History of Springfield, Massachusetts

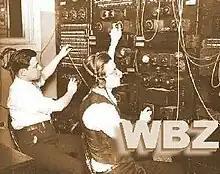
WBZ, the first commercial radio station in the United States, was located in Springfield's luxurious Hotel Kimball.

The Duryeas were joined in Springfield's automobile industry in 1900 by Skene, (which disappeared shortly after), and Knox Automobile, which survived until 1927. In 1905, Knox famously produced America's first motorized fire engines for Springfield's Fire Department – the first modern fire department in the world.